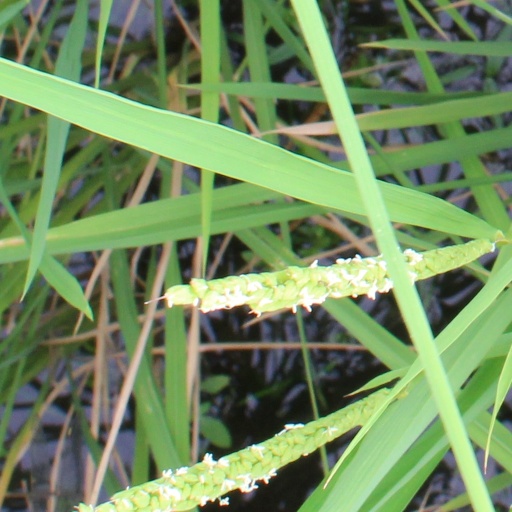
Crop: rice